Portobello, Dublin

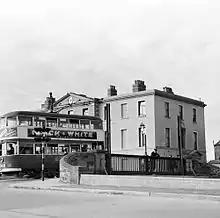
A Dublin tramways tram crosses over the Grand Canal

At the time the trams were introduced an impediment to efficient transport along Richmond Street was the curve in the street at Moyer's building works (west corner of Lennox Street, was part of the Portobello College complex until its demolition in 2006). The constant traffic in and out of Moyer's blocked the traffic at this narrow spot. Despite complaints, the curve was never removed and is there to this day.